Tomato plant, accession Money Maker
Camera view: bottom (45 deg); turntable rotation: 30 degrees
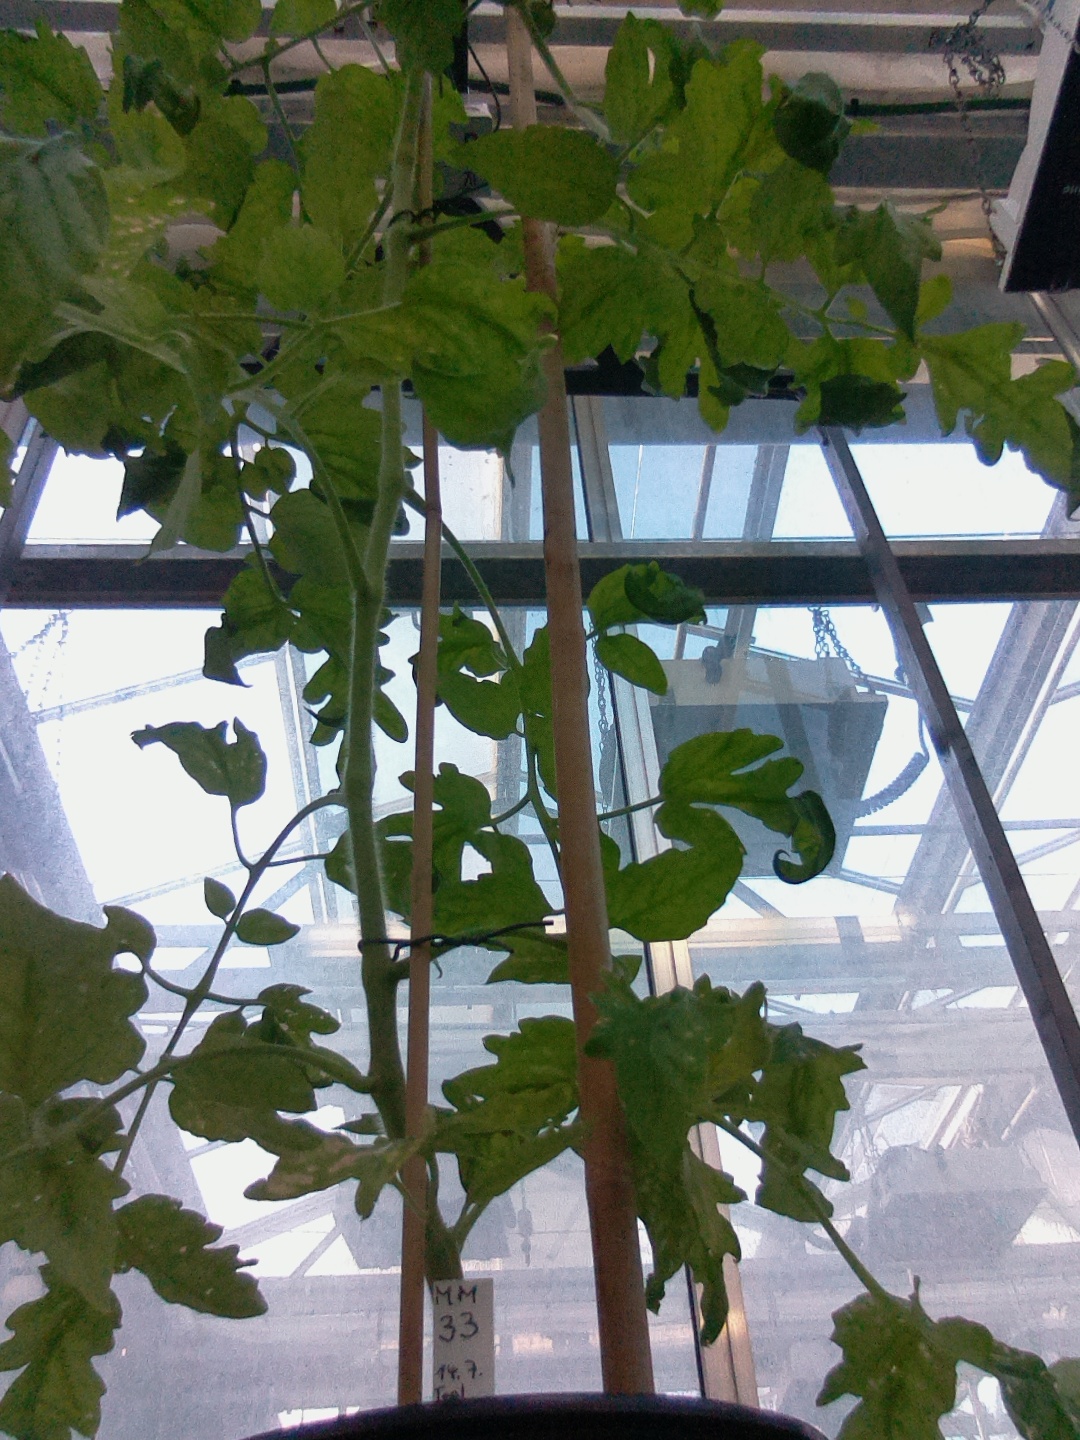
BBCH growth stage 72: 20%-30% of final fruit size